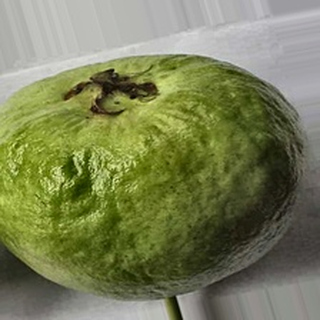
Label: healthy_guava